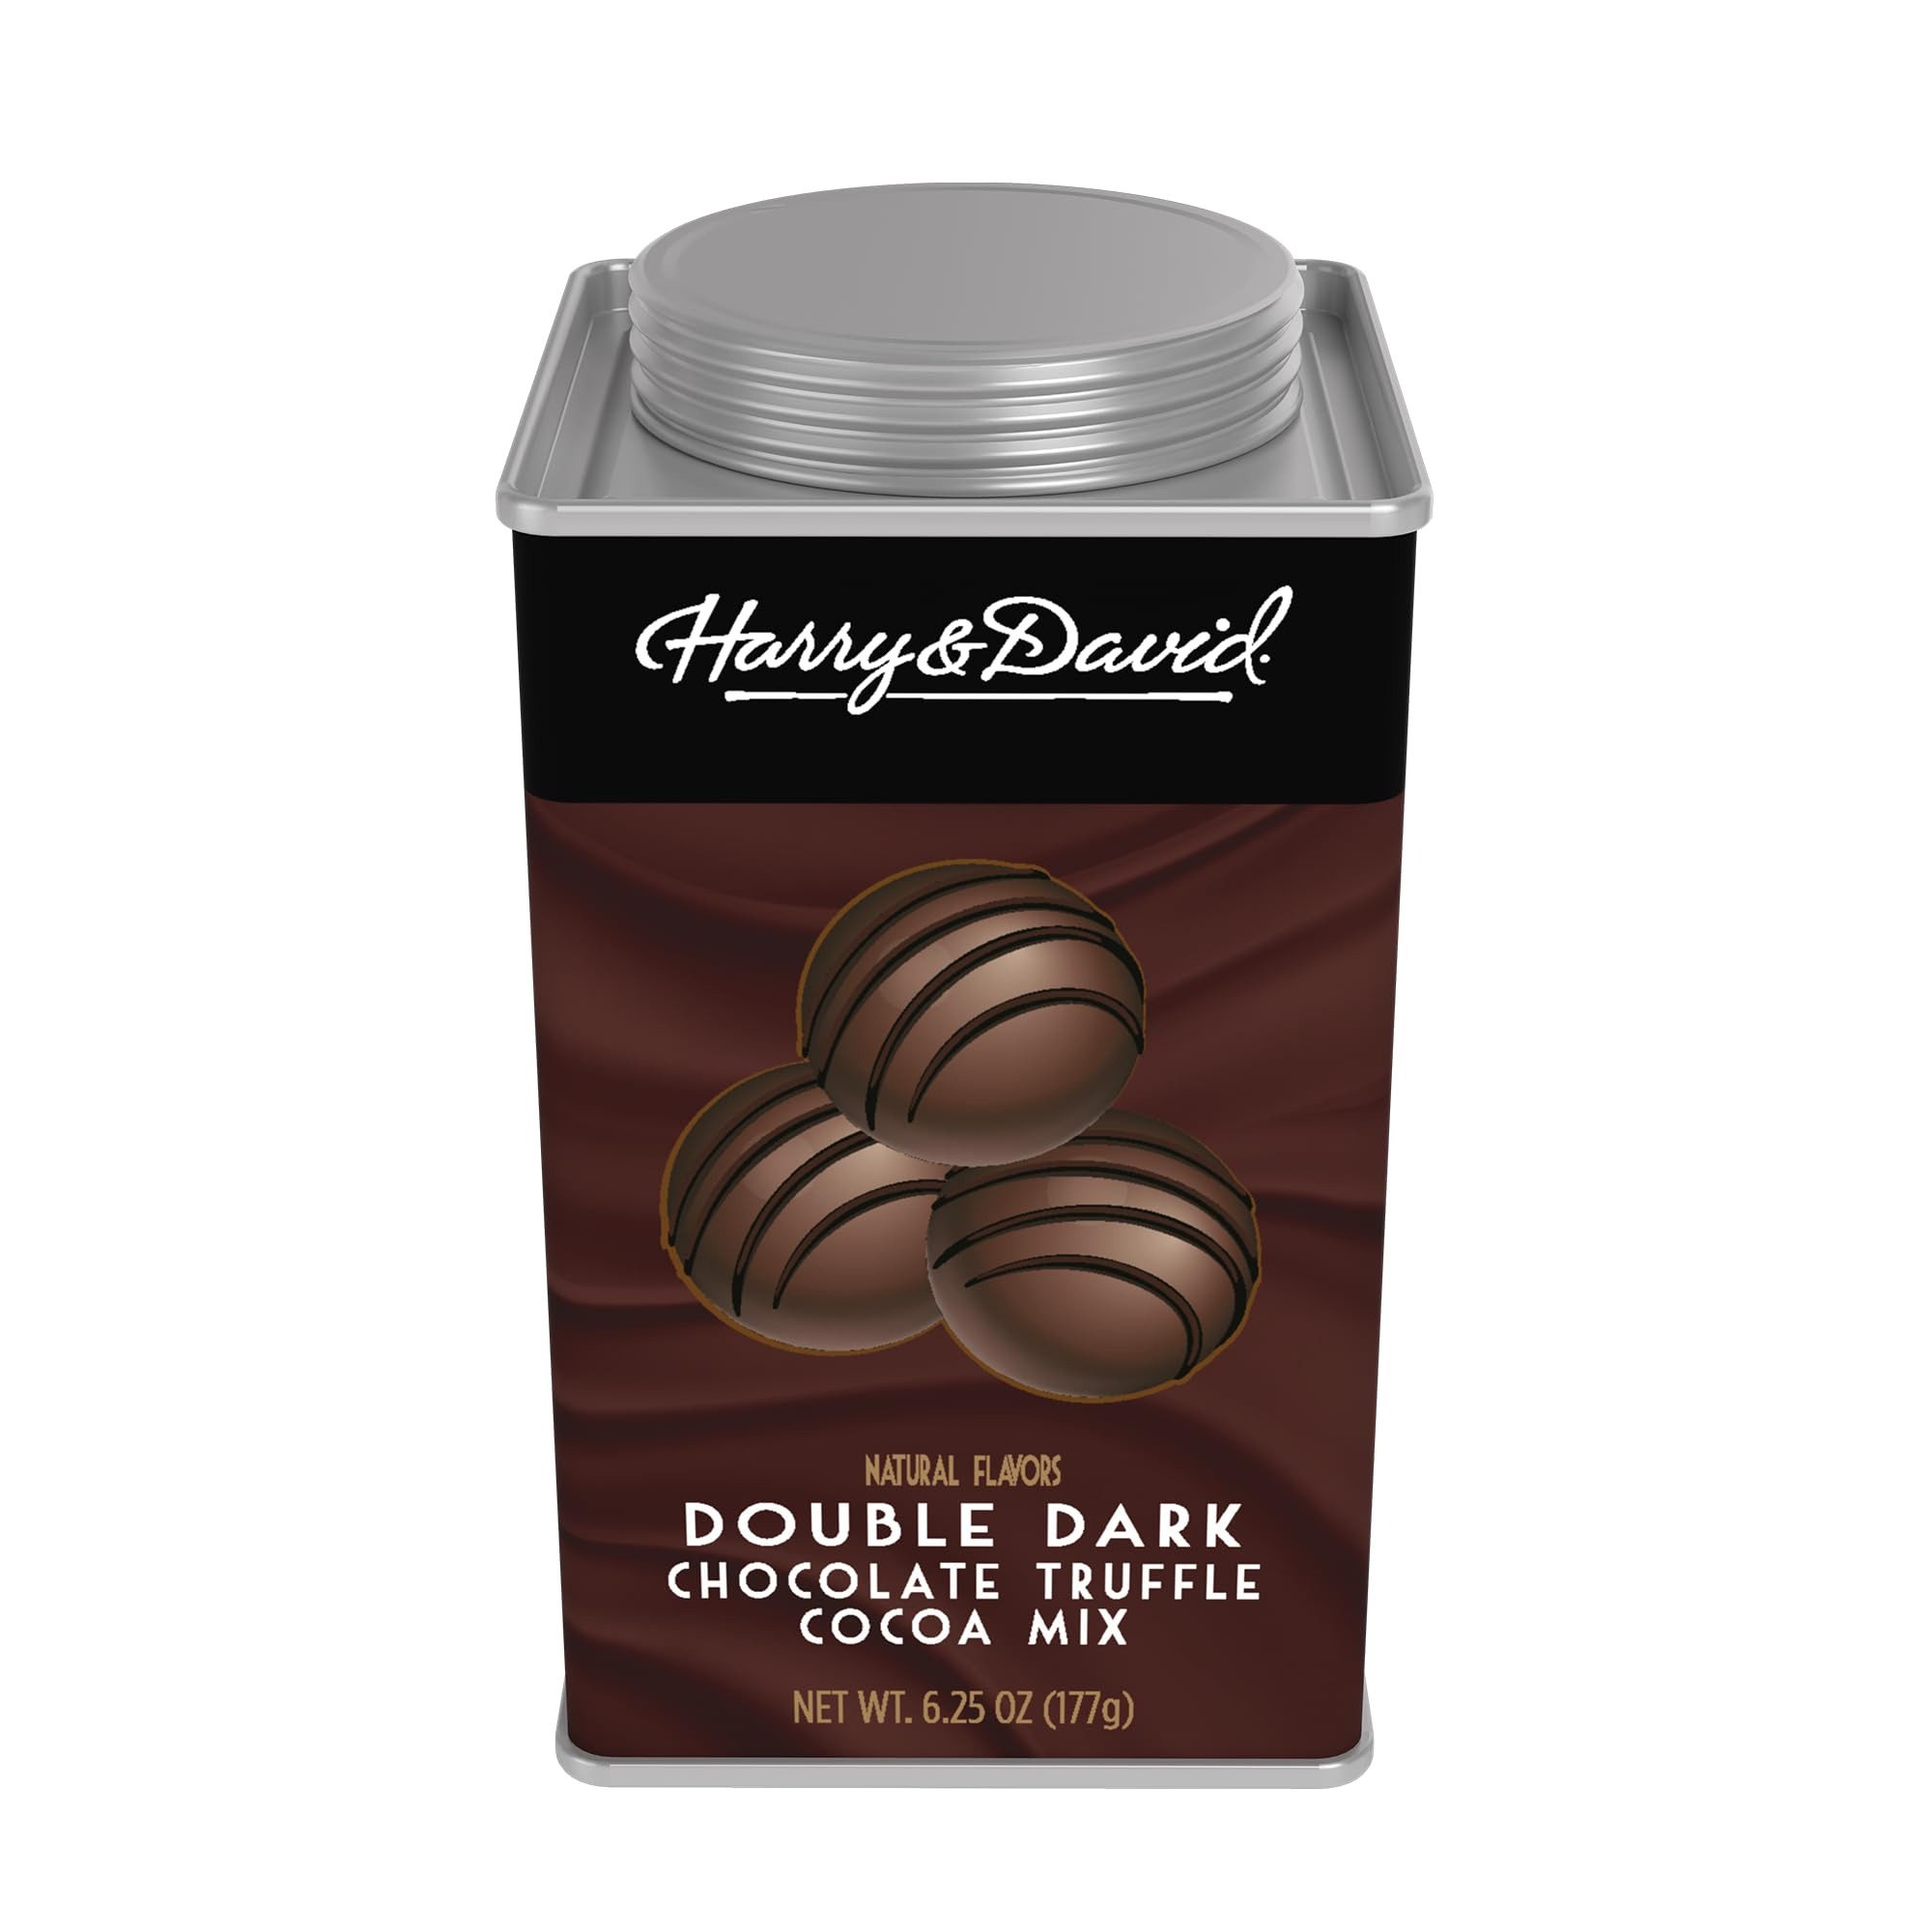
Item Name: Harry & David Truffle Cocoa Mix, Dark Double Chocolate, 6.25 Ounce
Bullet Point 1: Explore Harry & David's mouth watering blend of Chocolate Truffle and Double Dark Chocolate
Bullet Point 2: Comes in a signature screw top tin
Bullet Point 3: Just add water or milk
Bullet Point 4: Perfect after dinner treat anytime of year
Bullet Point 5: Makes a great gift
Product Description: About Harry & David Since 1934, Harry & David has grown to become America’s premier choice for gourmet gifts. From our handpicked fresh fruit to our hand-packed gift baskets filled with delicious treats, we are committed to providing premium quality and excellence in every way.
Value: 6.25
Unit: Ounce

Price: 9.99